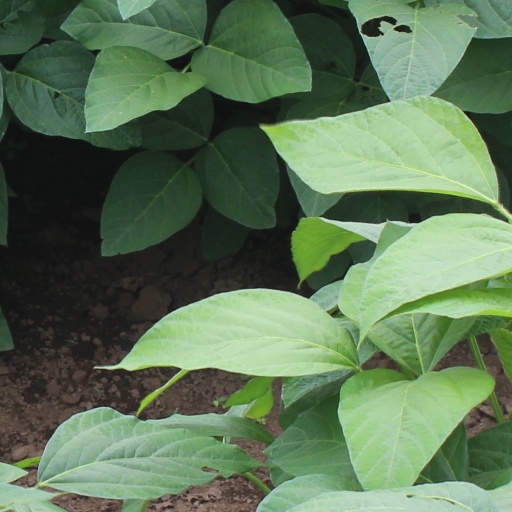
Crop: soybean